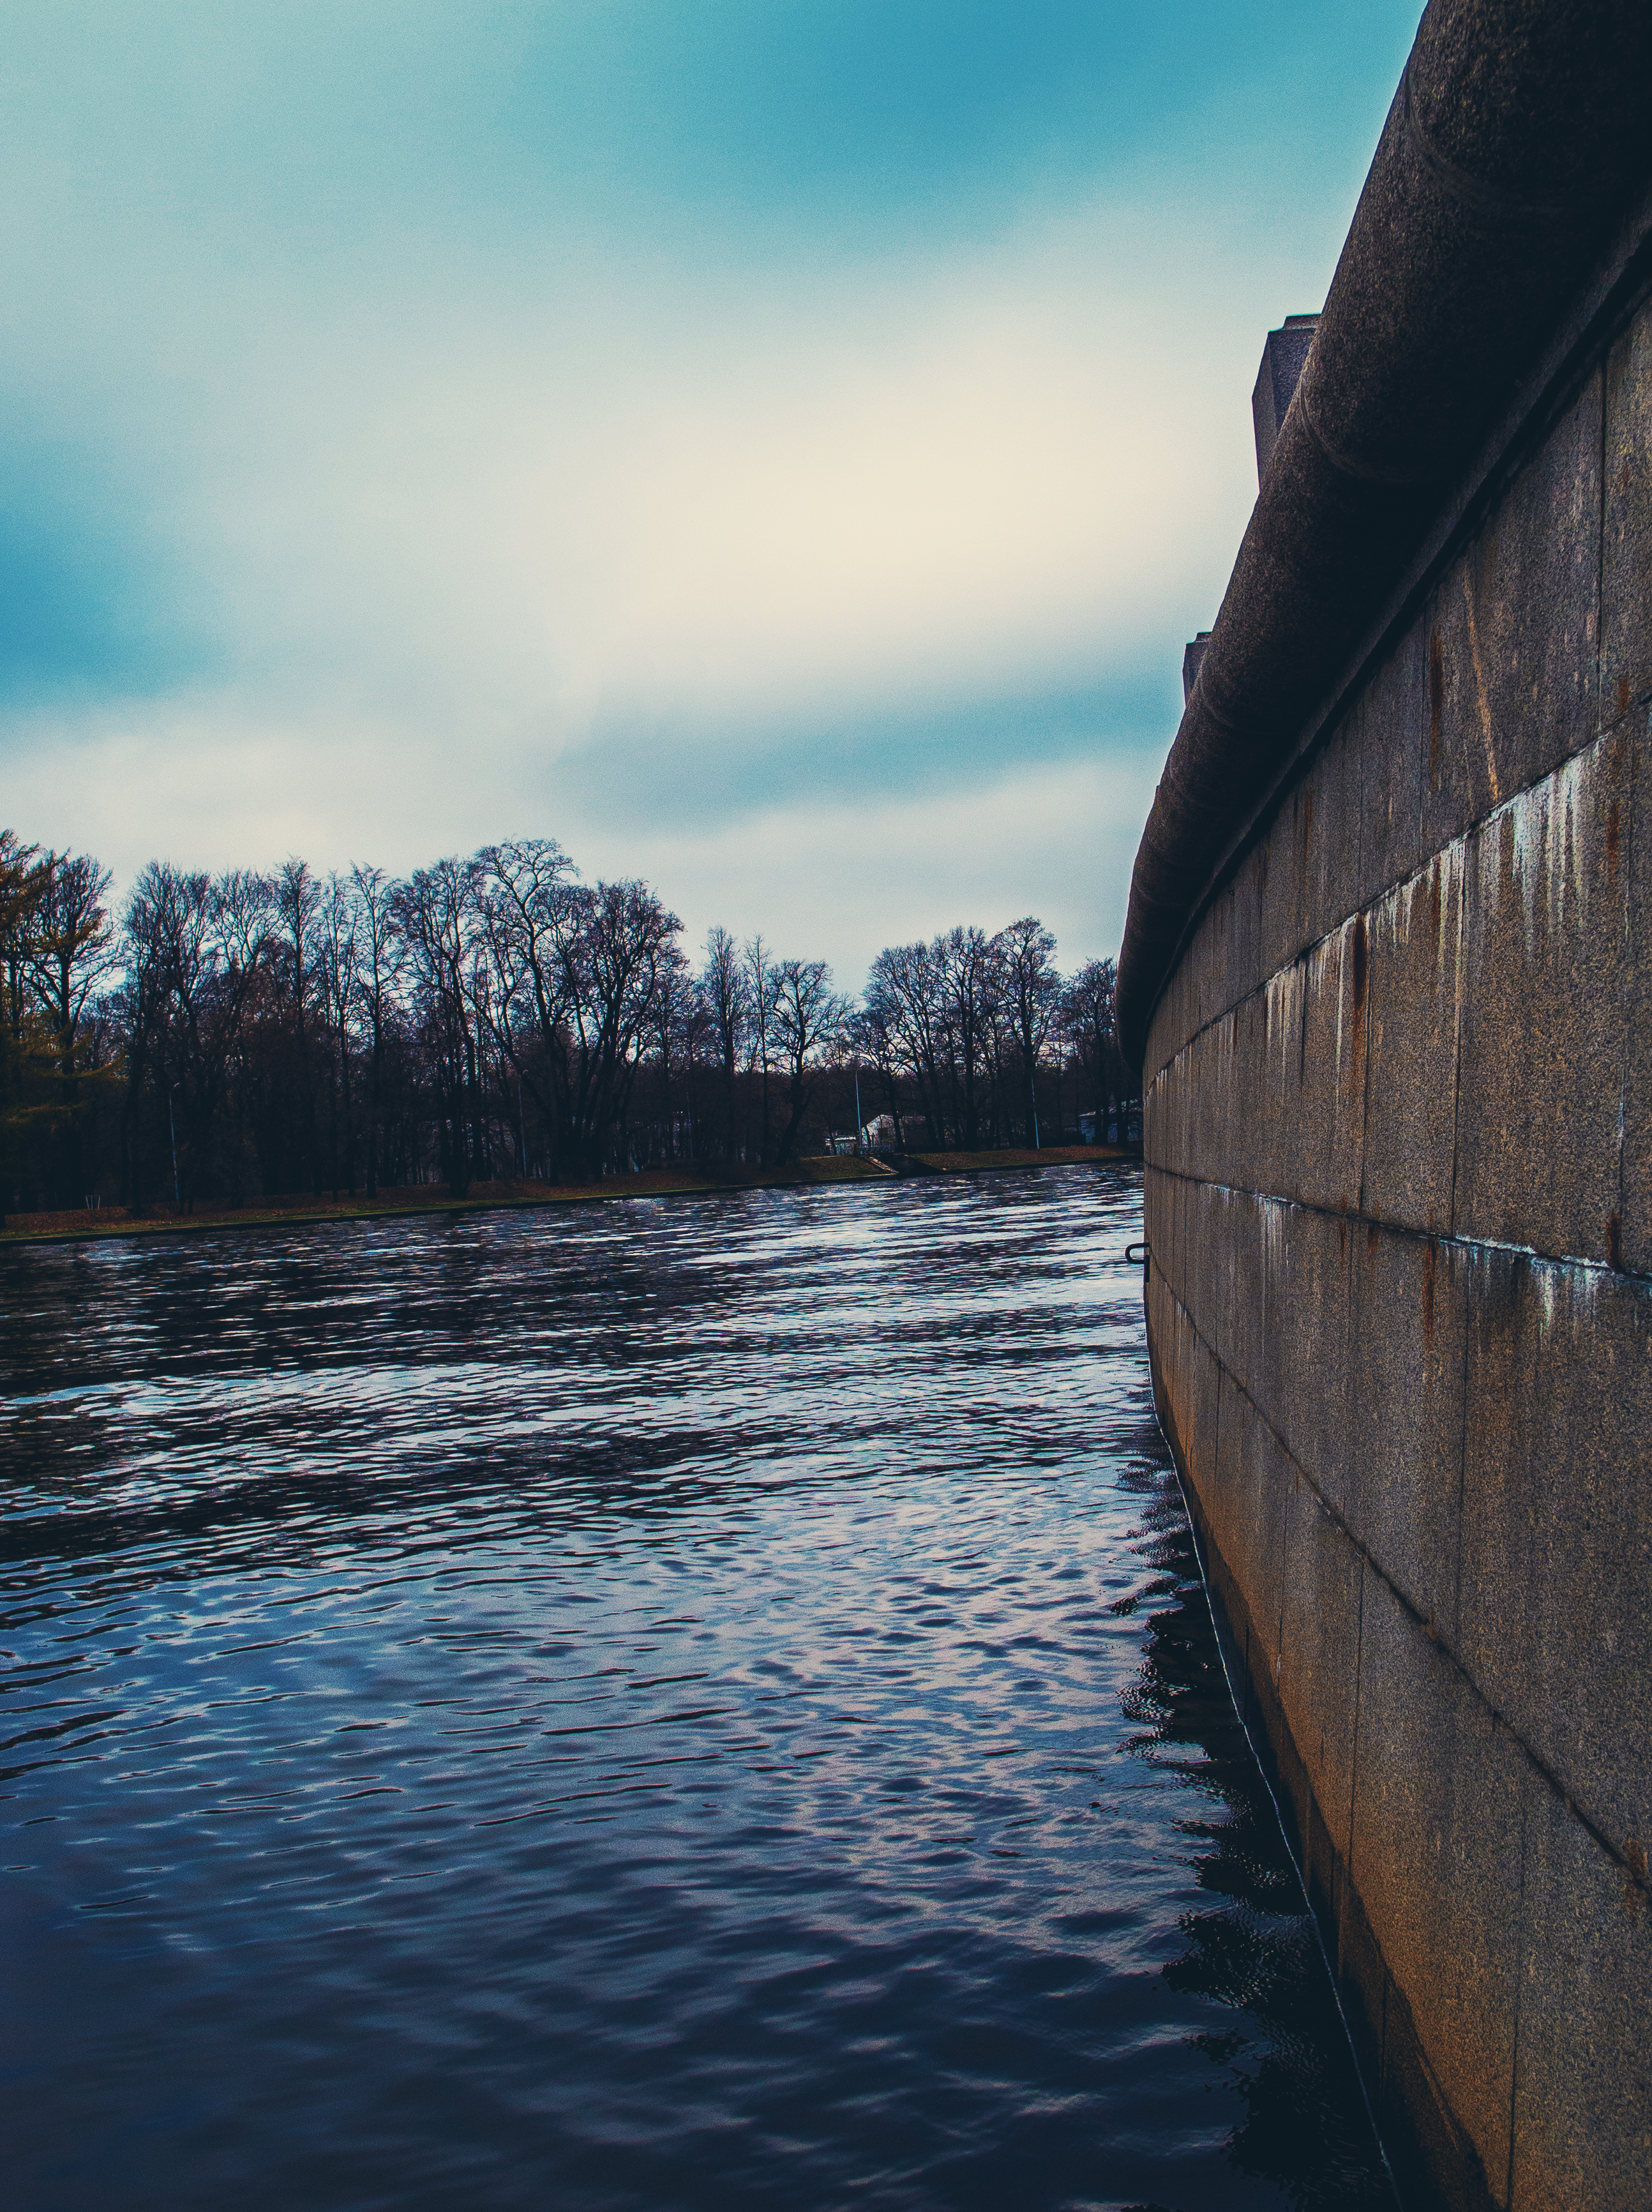
images, cloud, water, sky, building, lake, watercourse, natural landscape, tree, bank, horizon, fluvial landforms of streams, plant, freezing, Tints and shades, landscape, calm, wood, channel, reservoir, city, evening, winter, lake district, loch, lacustrine plain, ocean, reflection, canal, symmetry, rock, inlet, monochrome, water transportation, sea, floodplain, monochrome photography